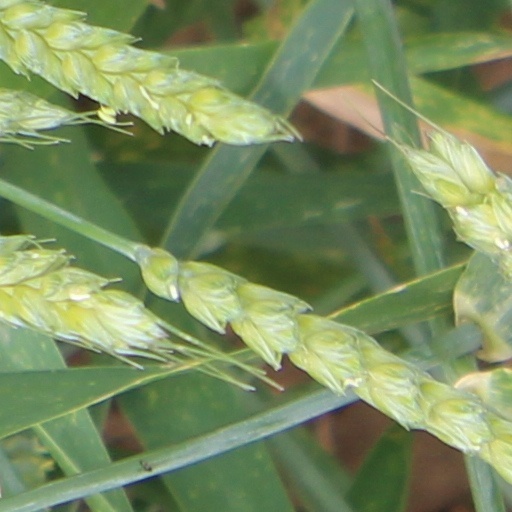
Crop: wheat